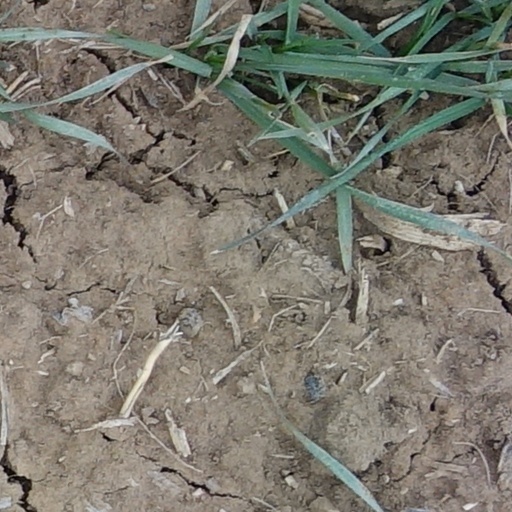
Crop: wheat